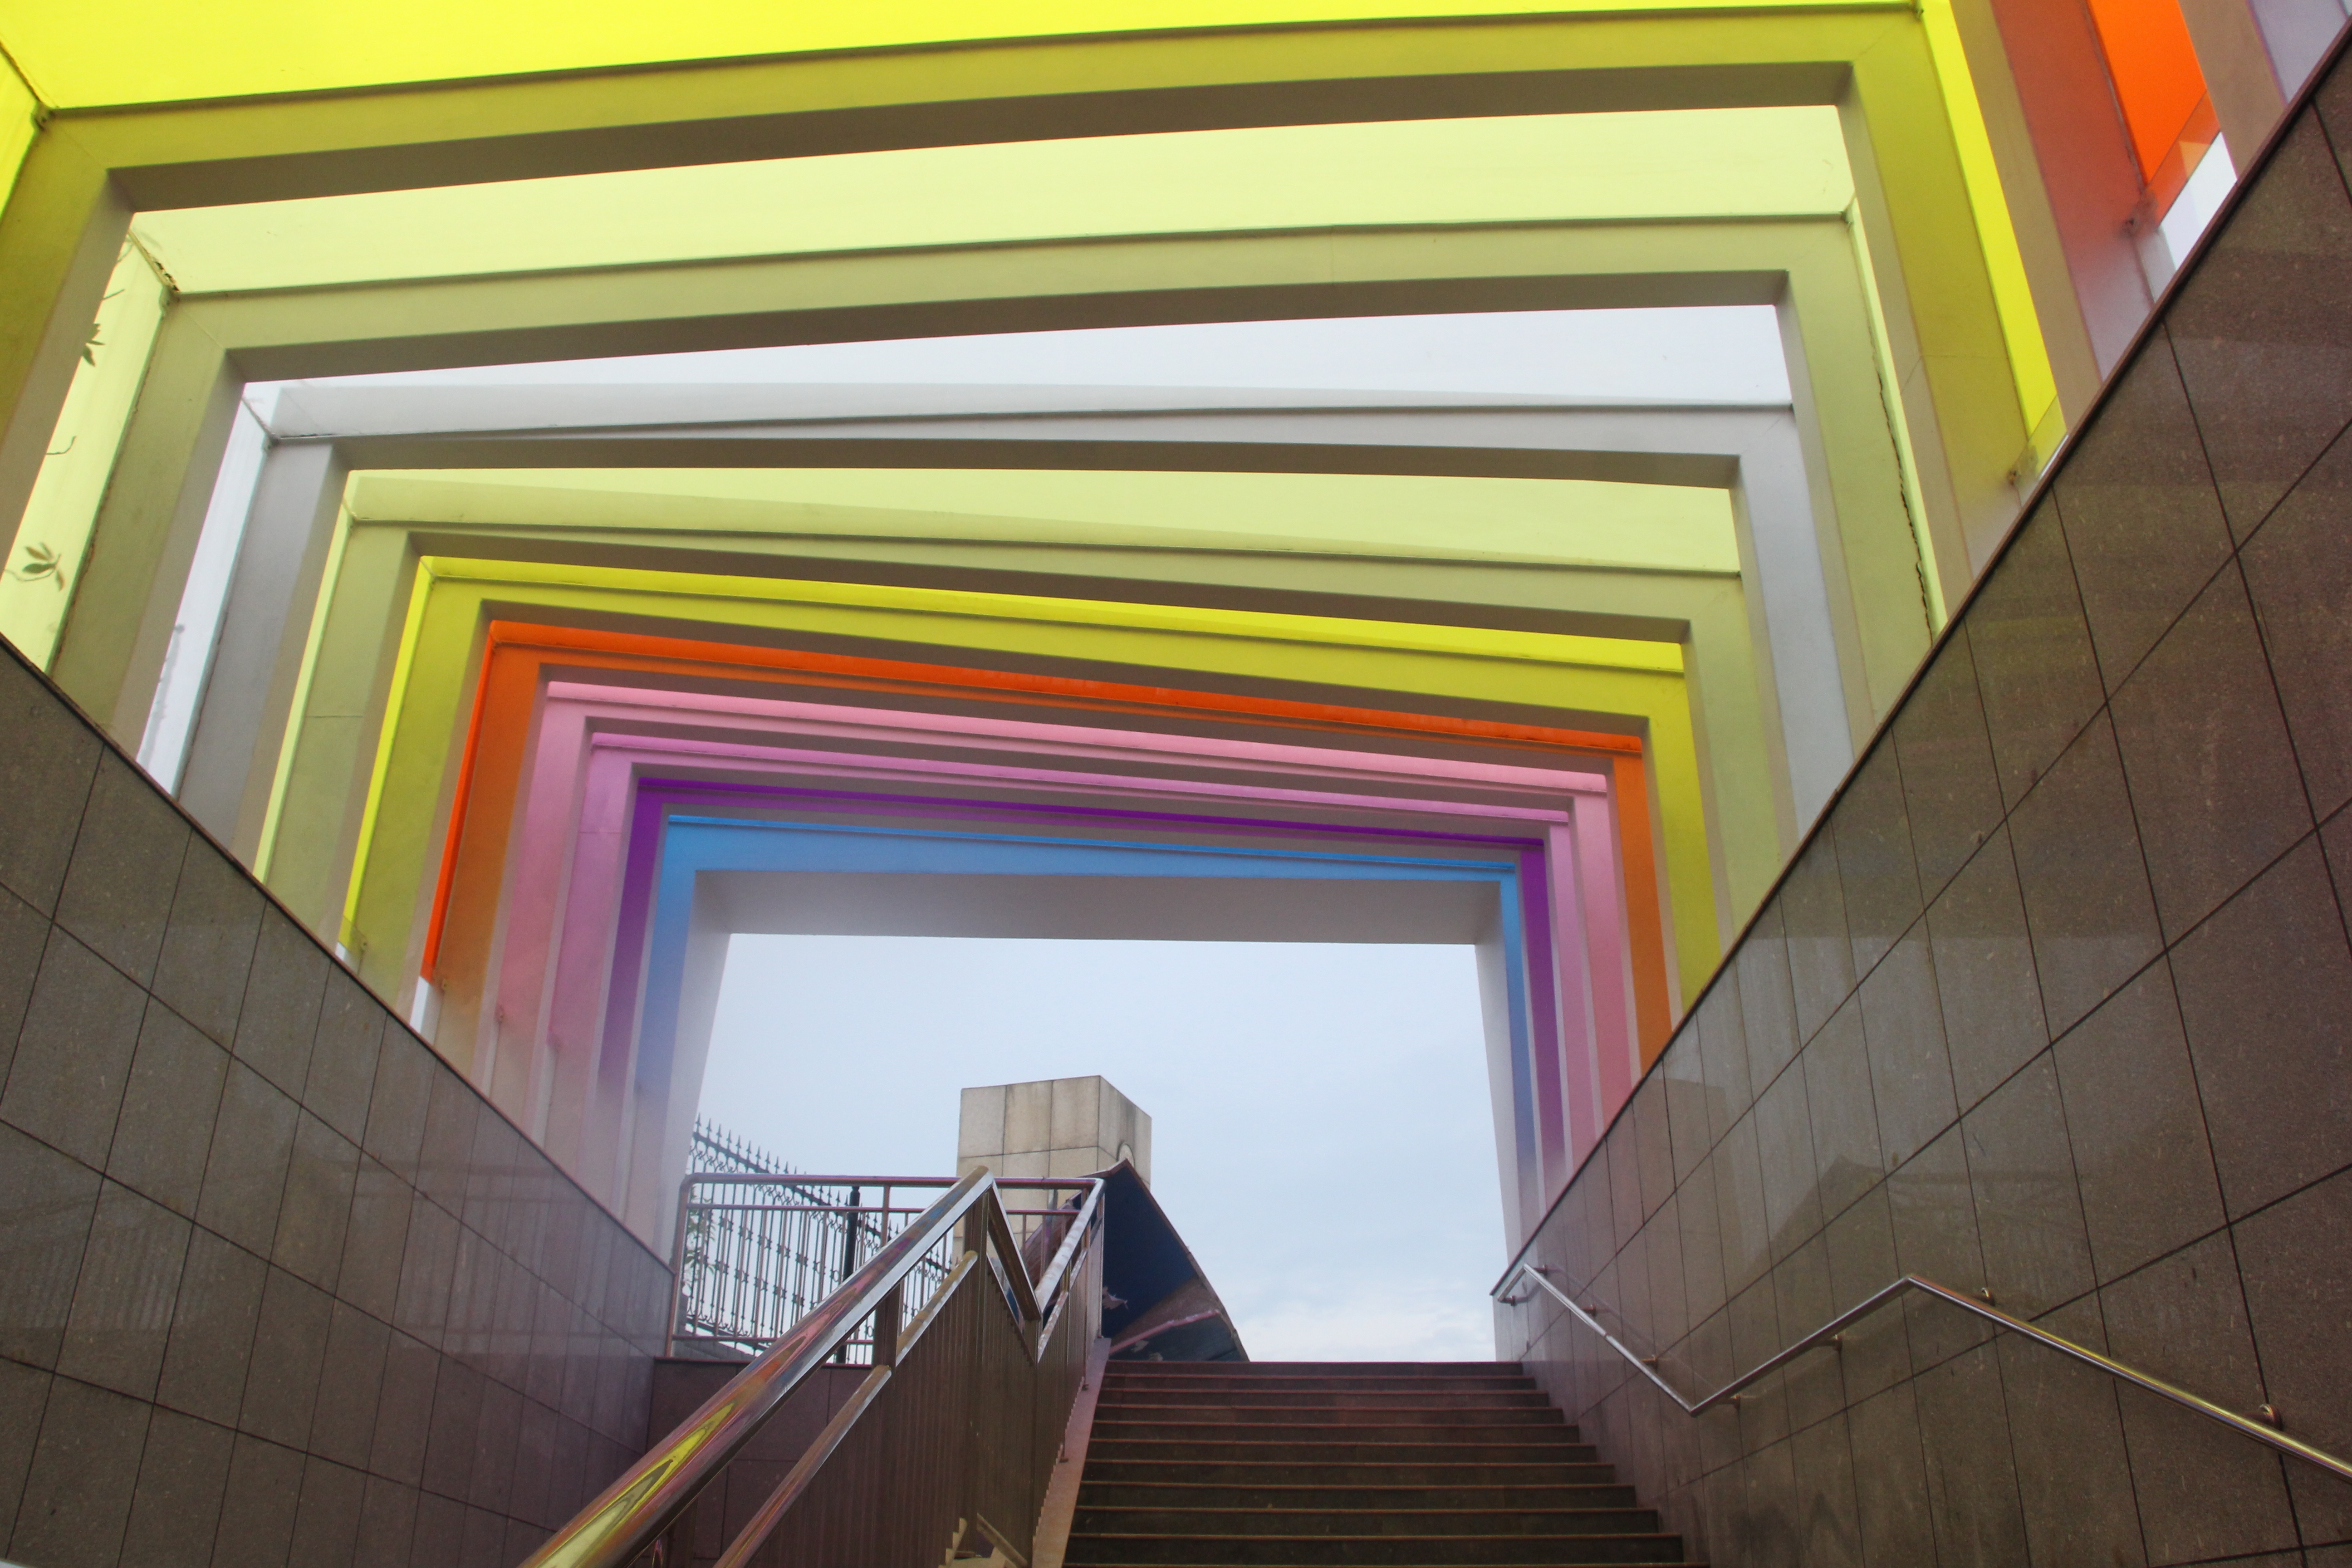
architecture, house, floor, window, home, ceiling, color, facade, interior design, background, design, stairs, shape, siding, daylighting, outside world